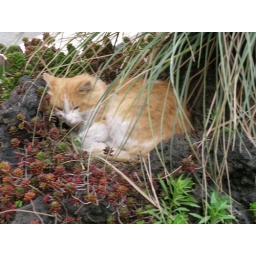
This cat was sleeping in part of the garden area.